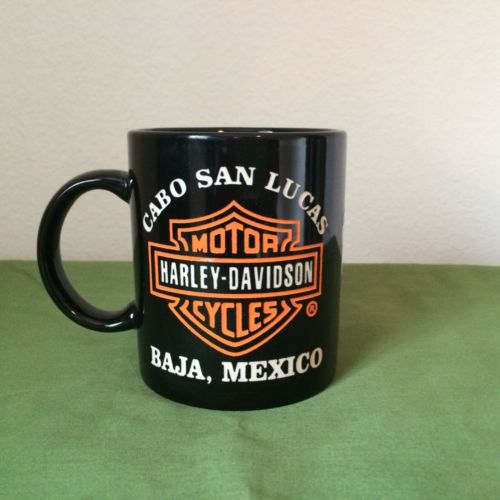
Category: mug